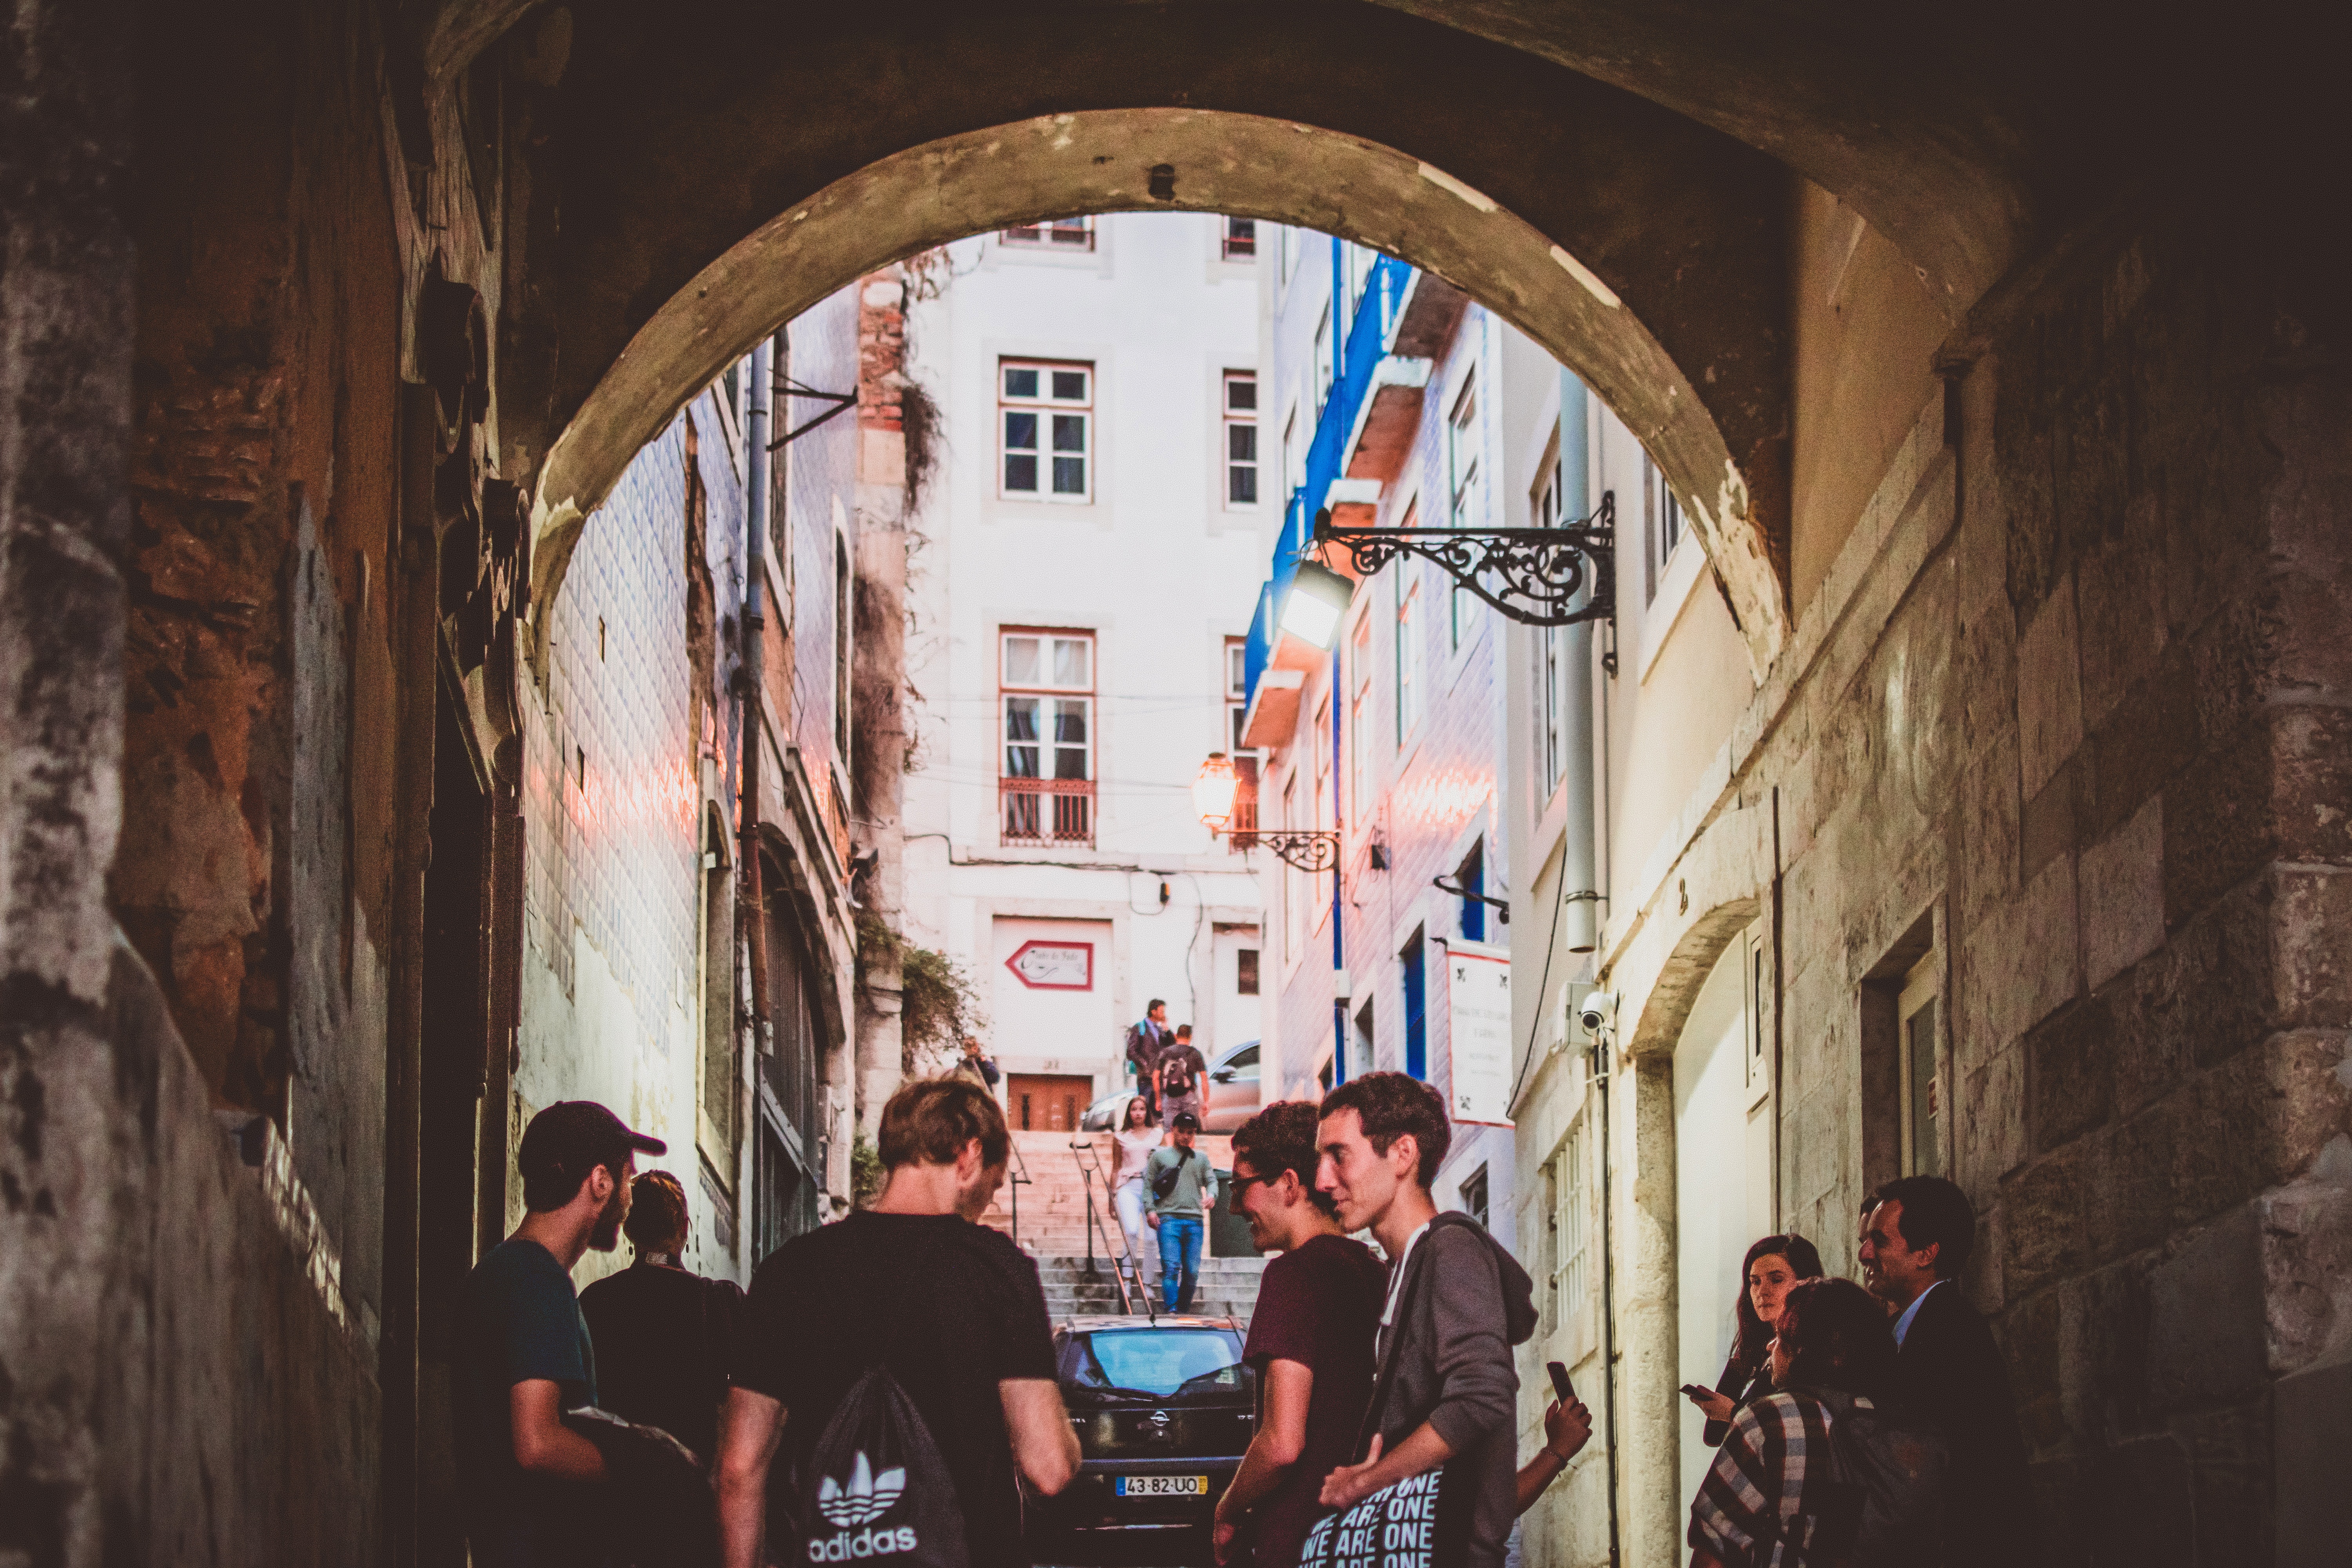
arch, architecture, art, building, street, tourism